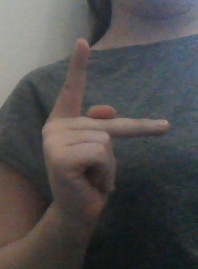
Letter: dha